Bench (British clothing brand)

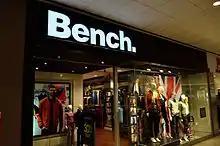
Bench store in Promenade, Canada

Bench Global Ltd. (usually branded as "Bench.") is a British clothing brand that is sold worldwide, including in Europe and Canada. The company was founded in Manchester, England, and specialises in streetwear.